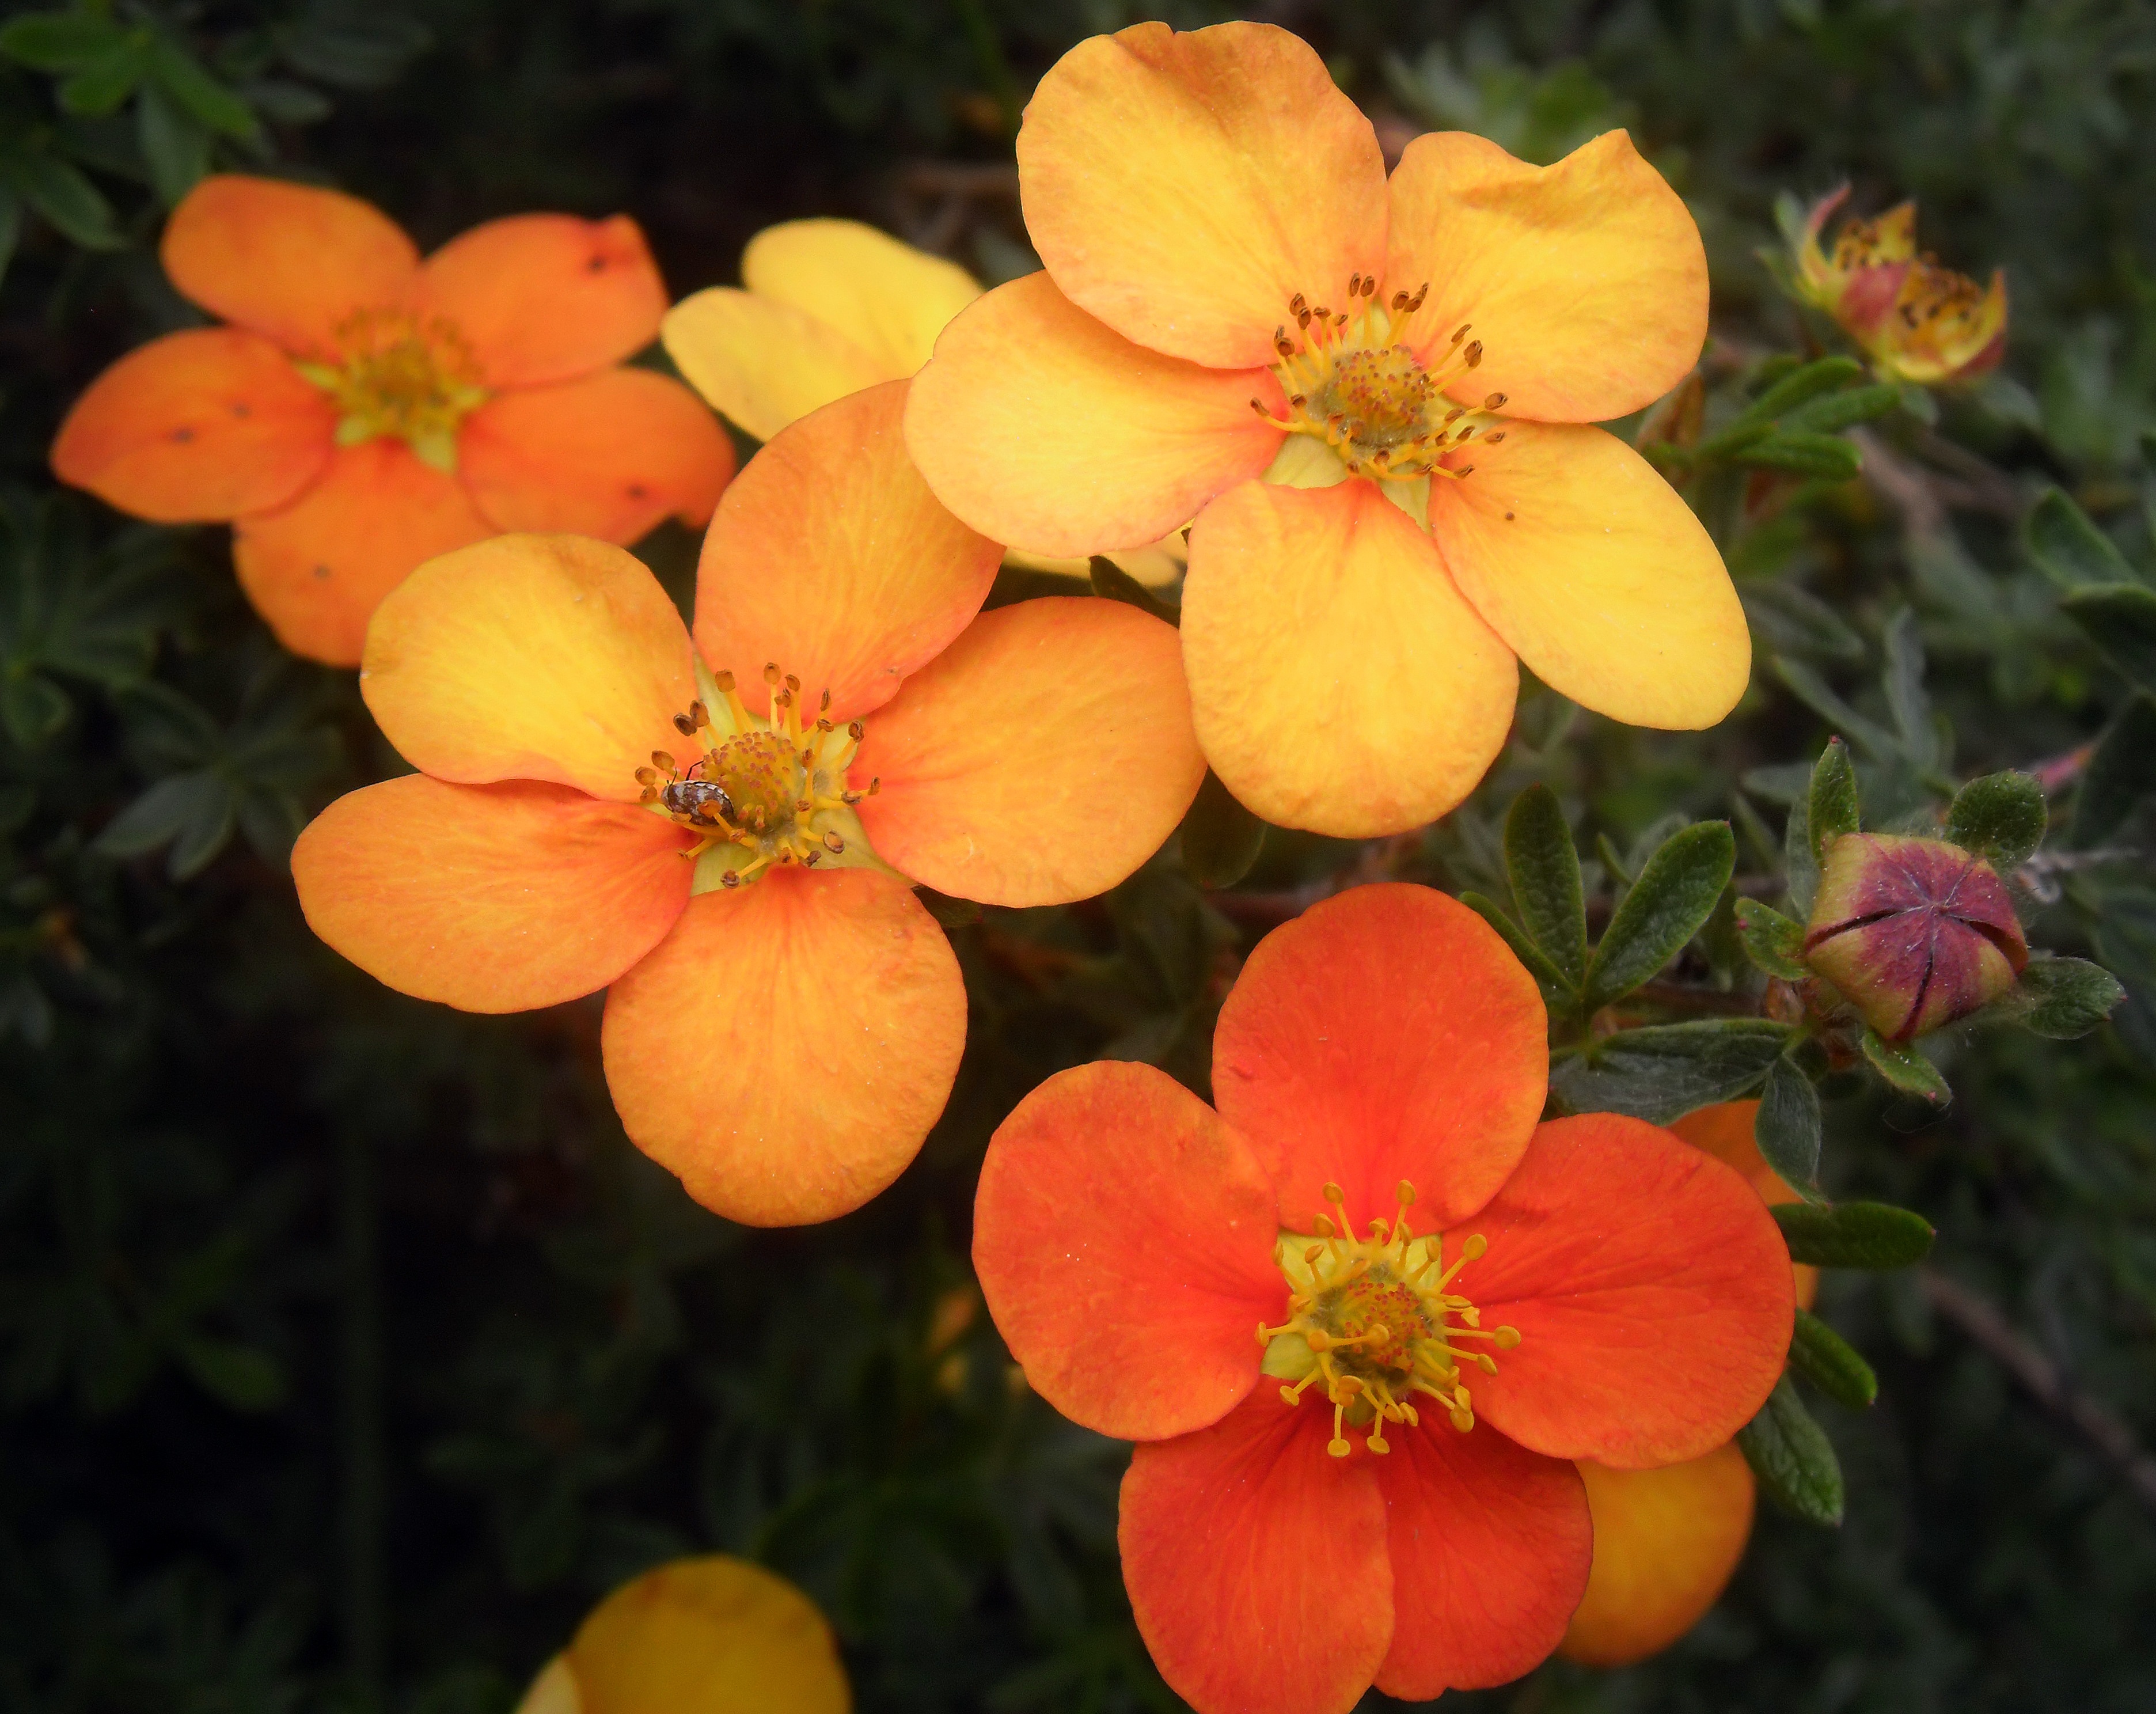
plant, flower, petal, france, spring, produce, botany, yellow, garden, flora, wildflower, flowers, petals, shrub, flower garden, alsace, flowering plant, rose family, annual plant, land plant